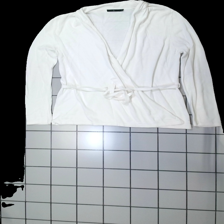
View: front
Type: Cardigan
Category: Ladies
Brand: Not in the list
Brand text on label: åhlens
Colors: White
Material: 65% cotton 35% viscose
Cut: Regular
Size: M
Season: All
Holes: Major
Damage: hål armhåla
Damage location: middle left
Damage 2: hål armhåla
Damage 2 location: middle right
Damage 3 location: bottom left
Price range: <50
Recommended usage: Export
Description: vit kofta, nopprig och hål i båda armhålorna